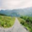
Label: road